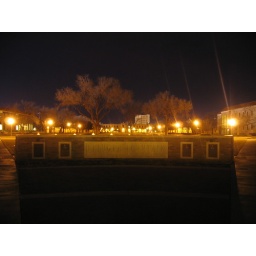
looking out to the ME building over the wall around the fountain